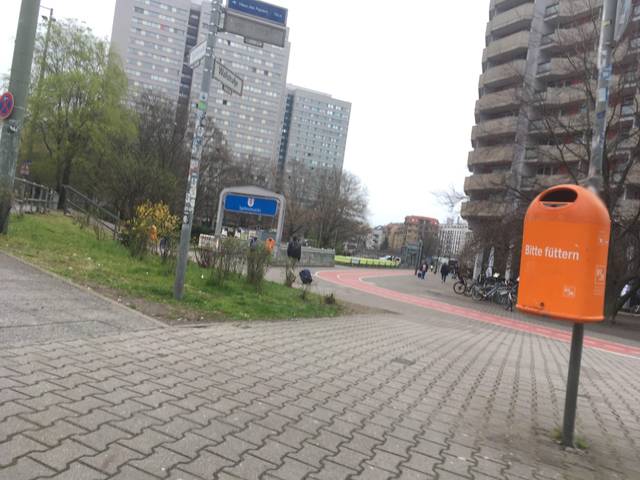
Region: Germany
Coordinates: 52.511, 13.402